Short Seamew

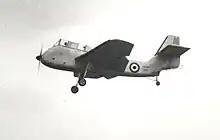
Seamew prototype XA209, natural metal finish, landing at Farnborough SBAC Show in September 1953

Three prototypes were ordered in April 1952 and the first flight ("XA209"), piloted by test pilot Sqn. Ldr. Walter J. "Wally" Runciman, took place on 23 August 1953. This same aircraft, also piloted by Runciman, took part in the 1953 Farnborough Airshow three weeks later. In 1954 both "XA209" and the second prototype "XA213" took part at Farnborough, where the following year both prototypes and two production AS Mk 1 models ("XE171" and "XE172") gave a formation display.